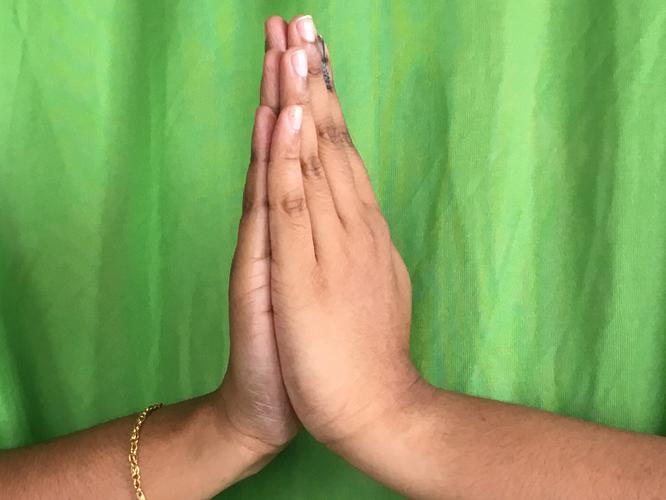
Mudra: Anjali
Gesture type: double_hand